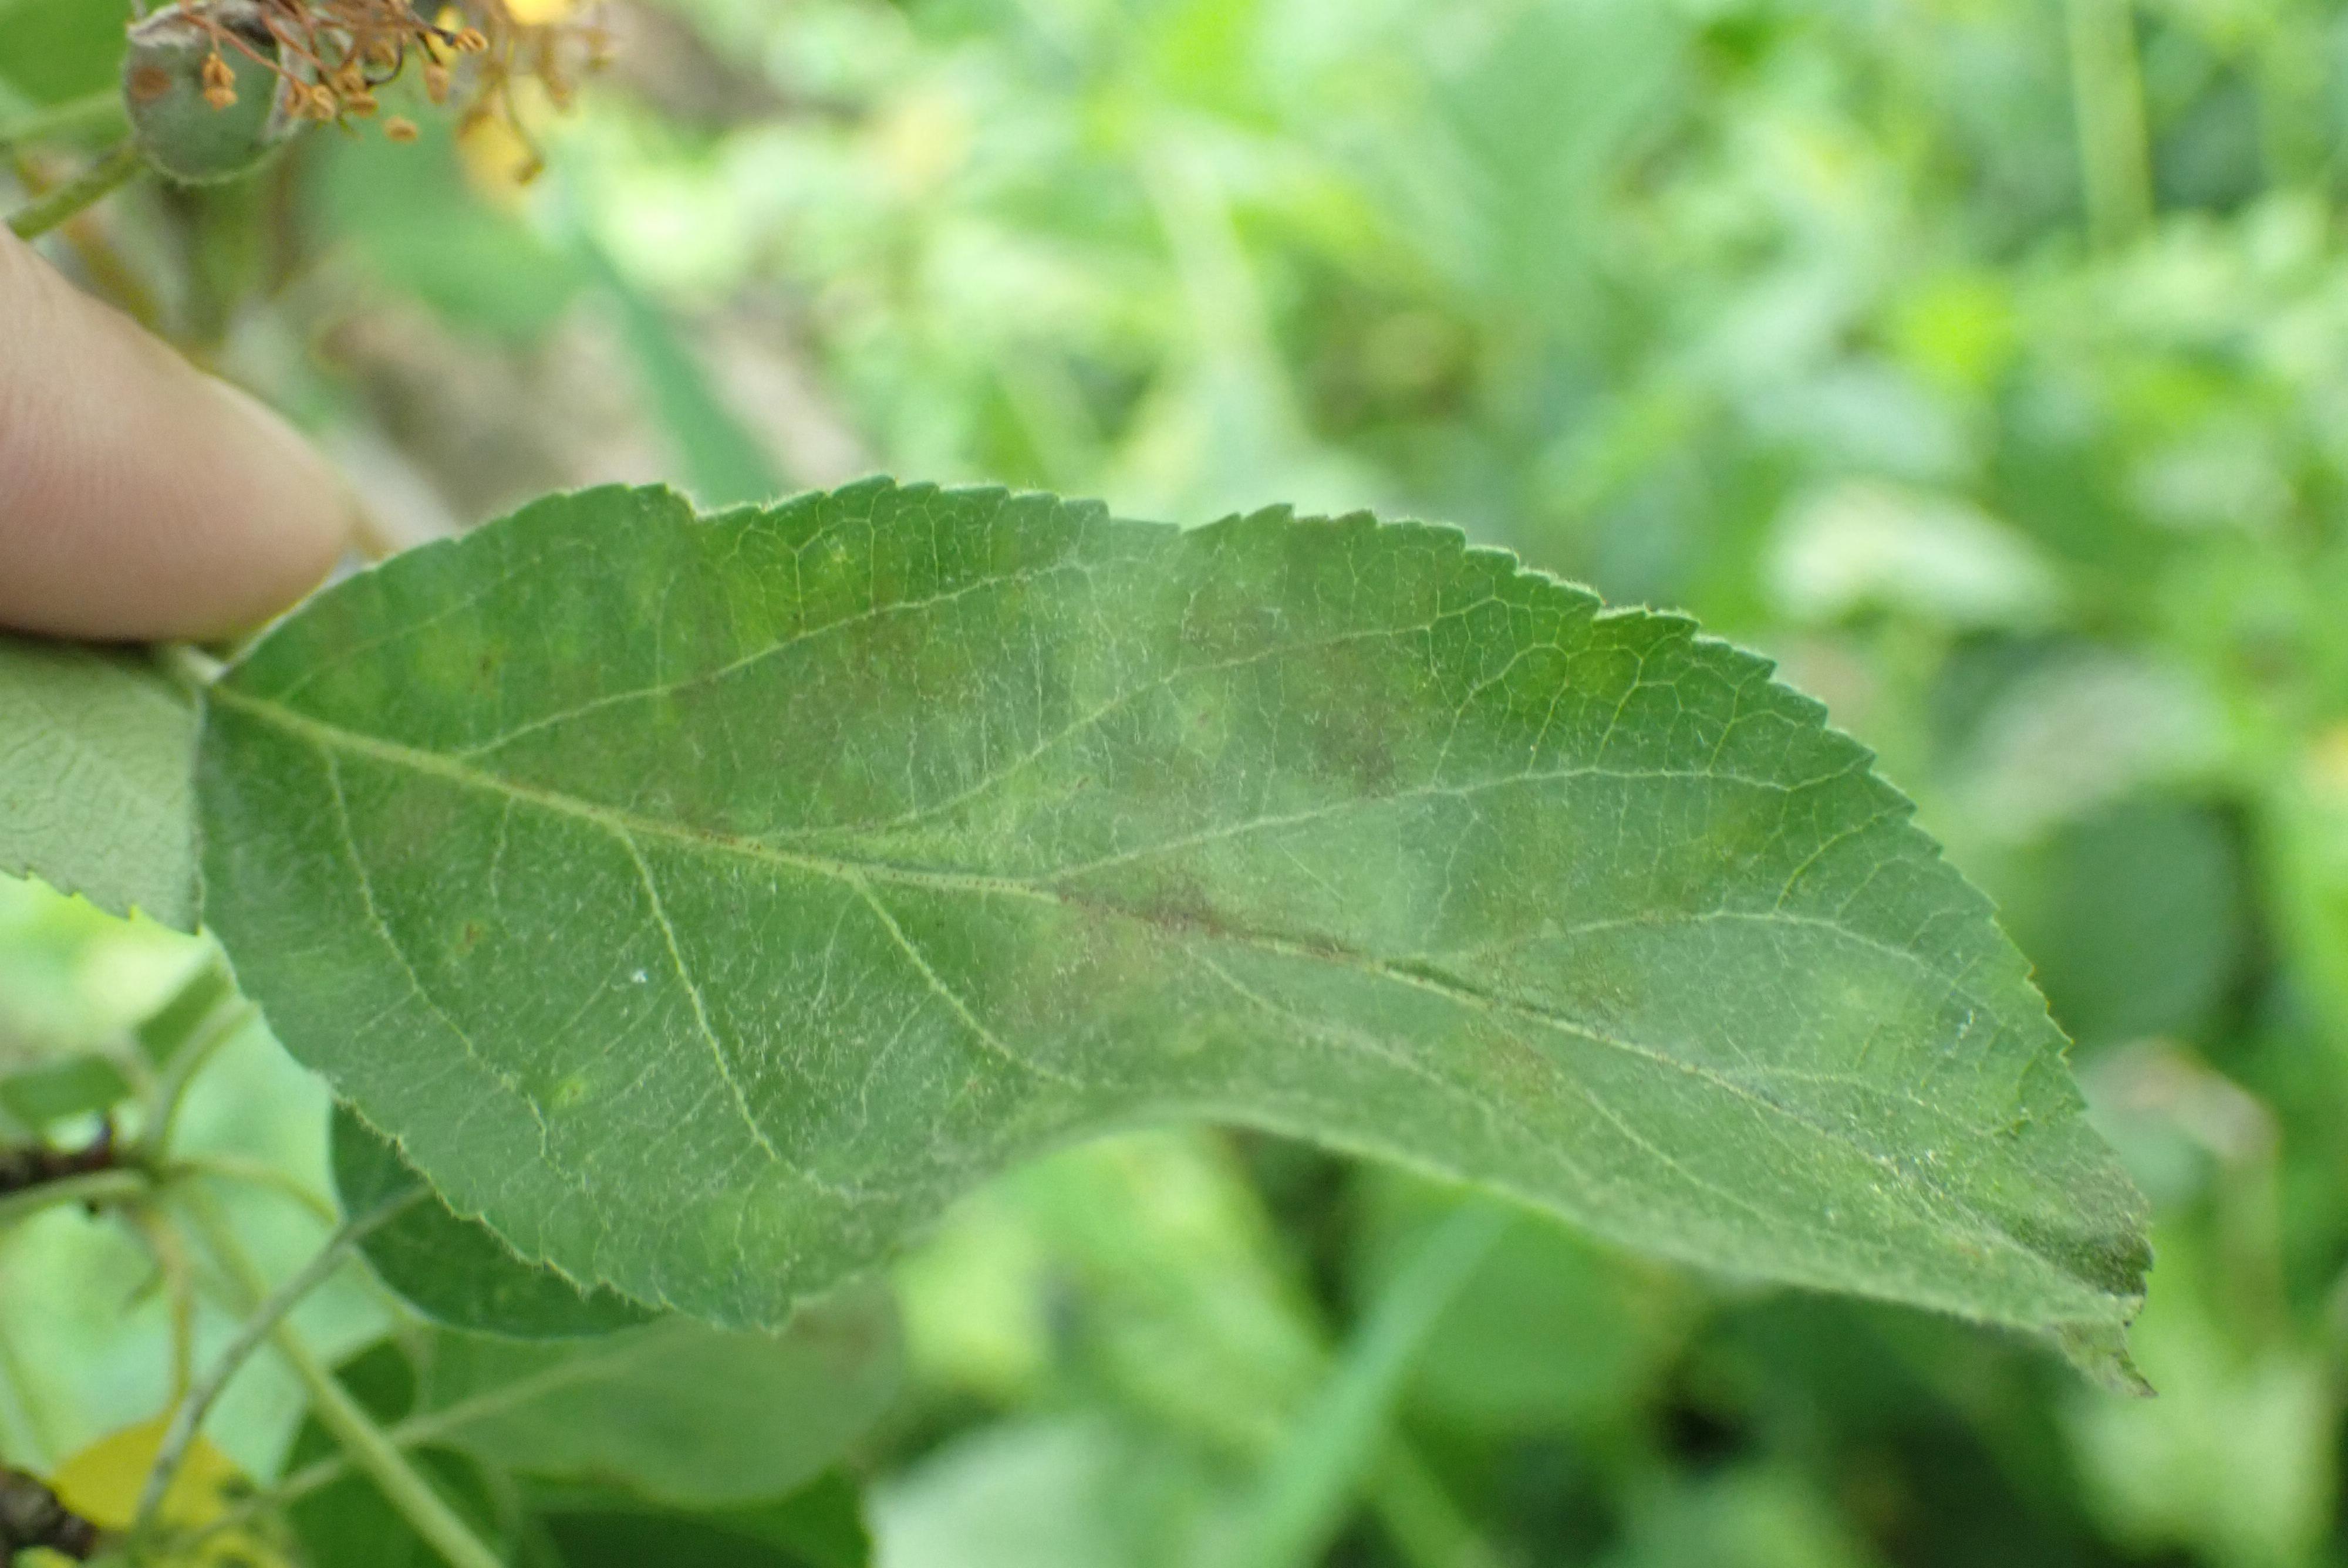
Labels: scab